James R. Howe

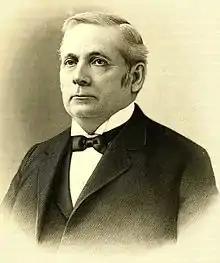

James Robinson Howe (January 27, 1839 – September 21, 1914) was a U.S. Representative from New York.